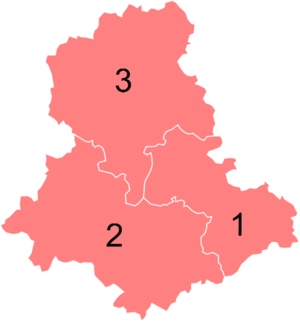
Résultats des élections législatives de la Haute-Vienne en 2012
Les élections législatives françaises de 2012 se déroulent les 10 et 17 juin 2012. Dans le département de la Haute-Vienne, trois députés sont à élire dans le cadre de trois circonscriptions, soit une de moins que lors des législatures précédentes, en raison du redécoupage électoral.